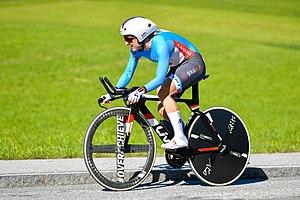
Leah Kirchmann est une coureuse cycliste professionnelle canadienne membre de l'équipe Sunweb. Elle a notamment été championne du Canada sur route et du contre-la-montre en 2014.
La saison 2018 de l'équipe cycliste féminine Sunweb est la huitième de la formation. L'effectif est quasiment stable avec l'arrivée de deux jeunes coureuses prometteuses : Pernille Mathiesen et Ruth Winder. Rozanne Slik, Sabrina Stultiens et Molly Weaver quittent l'équipe.